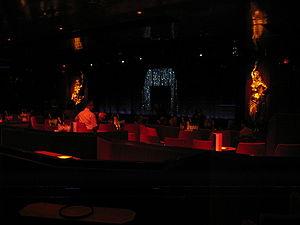
Cabaret du Crazy Horse Saloon, Paris, France
Le Crazy Horse, anciennement appelé Crazy Horse Saloon, est un cabaret parisien du quartier des Champs-Élysées situé 12 avenue George-V, créé en 1951 par Alain Bernardin. Le nom « Crazy Horse » est celui, traduit en anglais et ainsi passé à la postérité, du chef sioux Thašunka Witko, la décoration du cabaret à son ouverture étant censée être de style western, avec sa salle pastichant un saloon des années 1870.